Alex Johnson

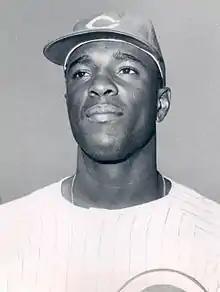
Johnson in 1968

Alexander Johnson (December 7, 1942 – February 28, 2015) was an American professional baseball outfielder, who played in Major League Baseball (MLB), from to , for the Philadelphia Phillies, St. Louis Cardinals, Cincinnati Reds, California Angels, Cleveland Indians, Texas Rangers, New York Yankees, and Detroit Tigers. He was the National League Comeback Player of the Year in and an American League All-Star and batting champion in . His brother, Ron, was an NFL running back, most notably for the New York Giants.